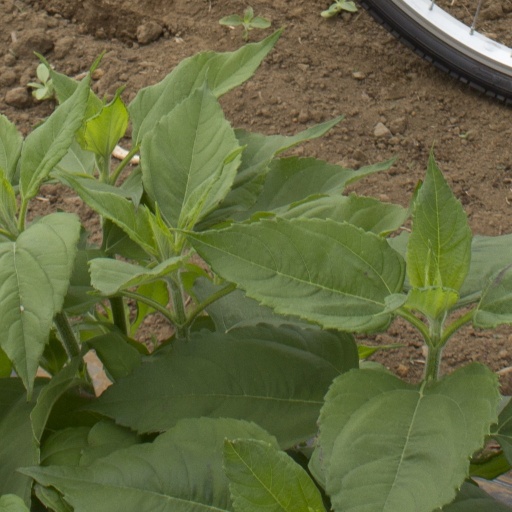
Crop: Jerusalem artichoke